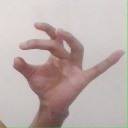
अक्षर: ओ